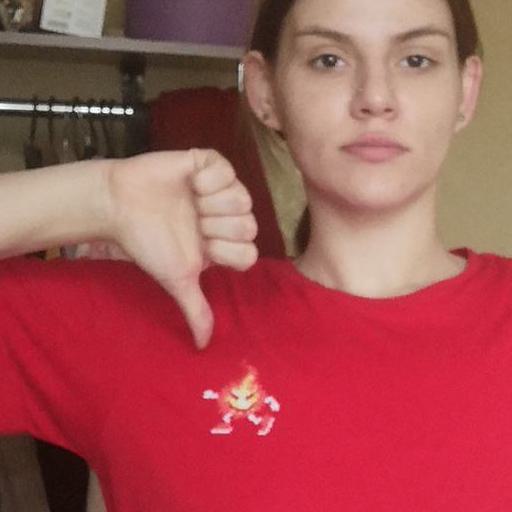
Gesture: dislike